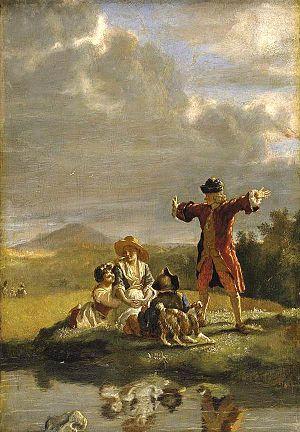
François-Marie Arouet, dit Voltaire, né le 21 novembre 1694 à Paris et mort dans la même ville le 30 mai 1778, est un écrivain, philosophe et homme d'affaires français qui a marqué le XVIIIᵉ siècle.